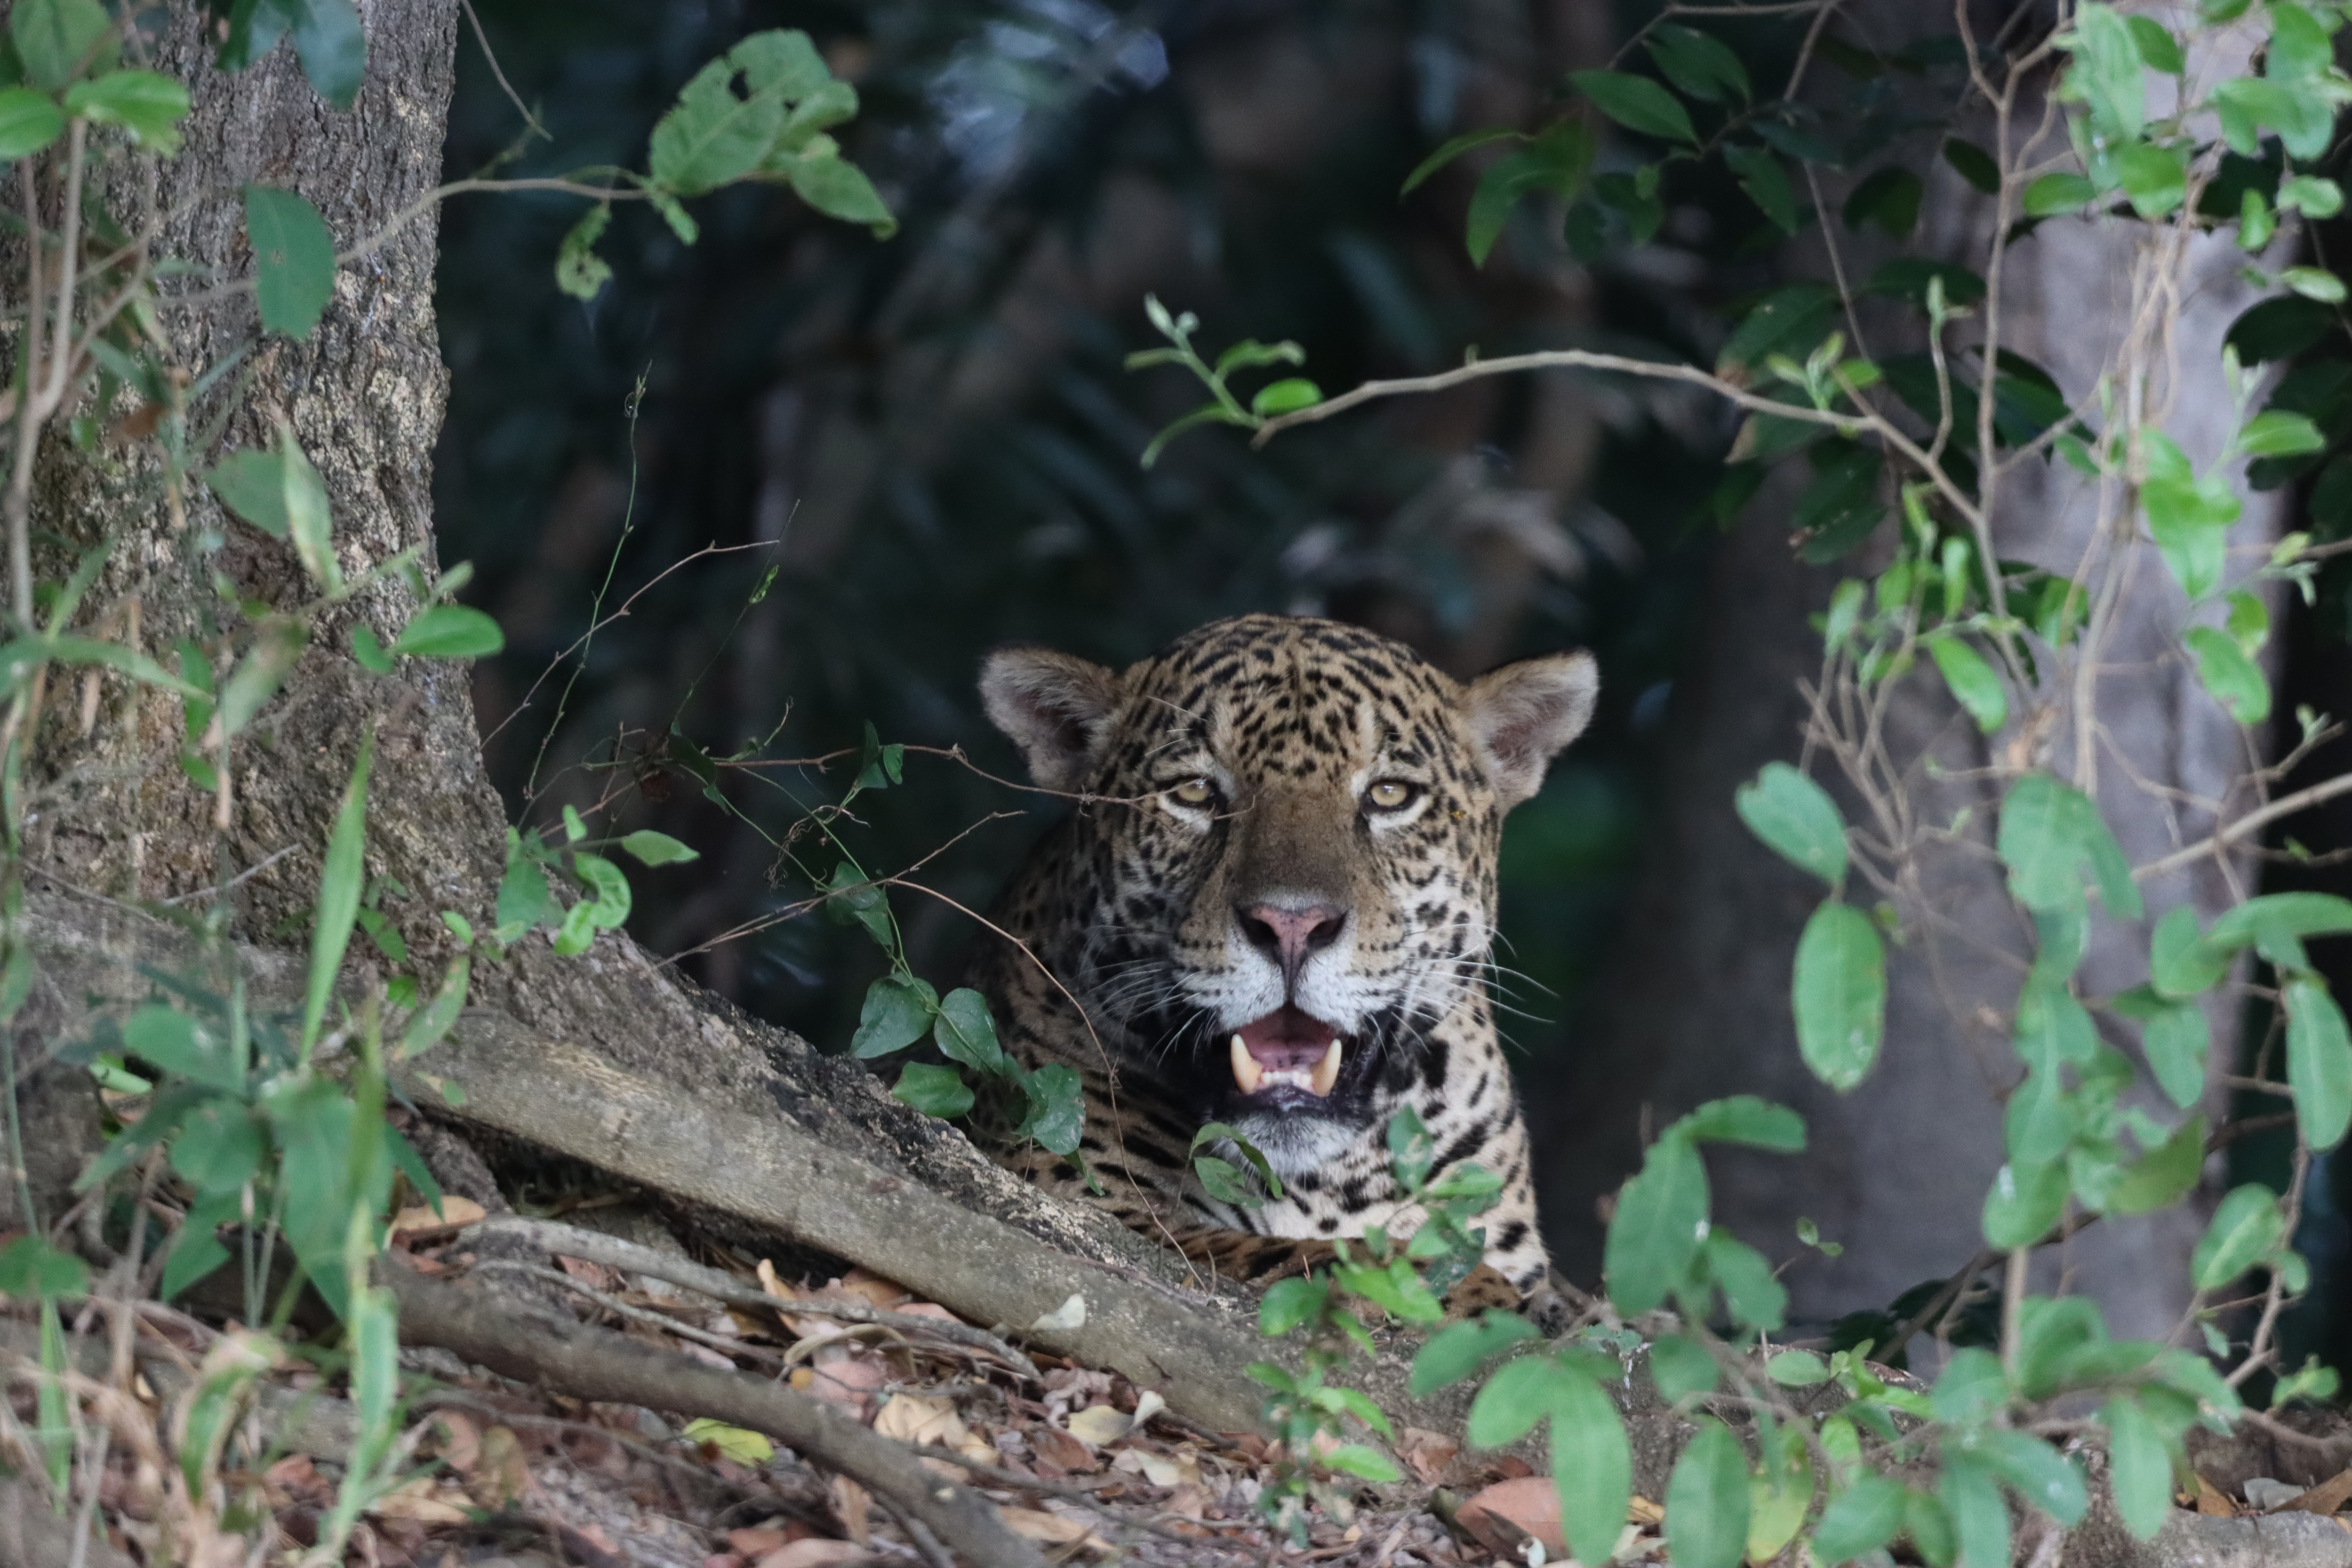
Jaguar: Bagua